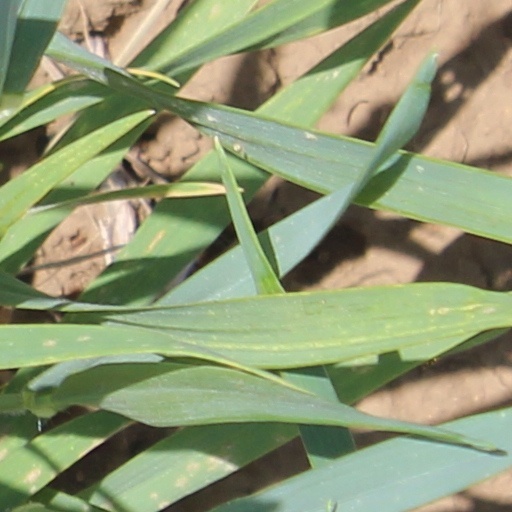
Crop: wheat